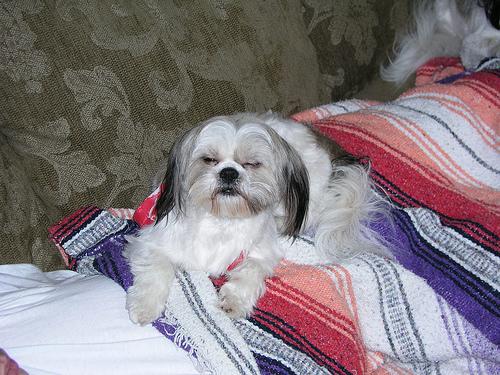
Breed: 361-n000123-Shih_Tzu